Dill House (Fort Gaines, Georgia)

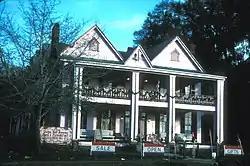

The Dill House, located at 102 S. Washington St. in the city of Fort Gaines in Clay County, Georgia, was built c.1830. It was listed on the National Register of Historic Places in 1975.